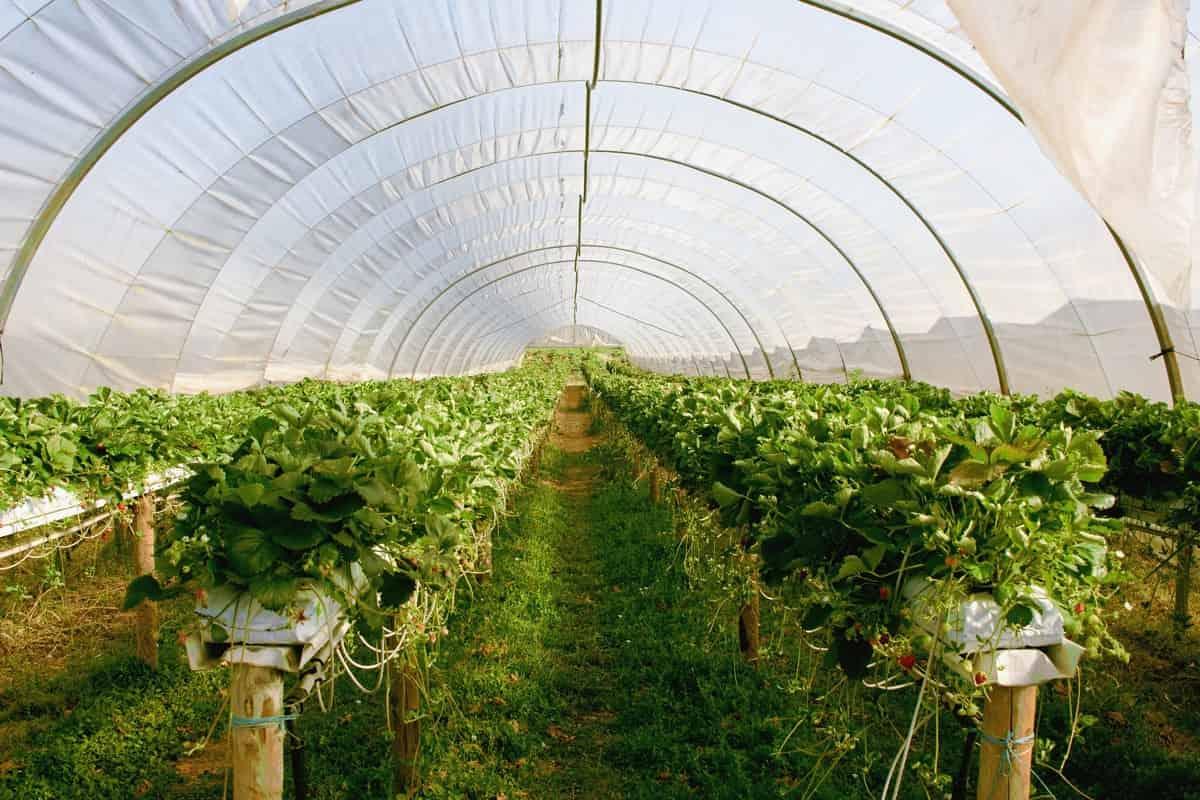
Ndani ya nyumba ya kukuzia mazao yenye mistari ya mimea iliyokua kwa mpangilio mzuri huu ni mfano bora wa kilimo cha kisasa, kilimo cha kisasa ni kilimo kinachotegemea matumizi ya mashine za kisasa, mbolea na viwatilifu vya kemikali na teknolojia ya vinasaba.